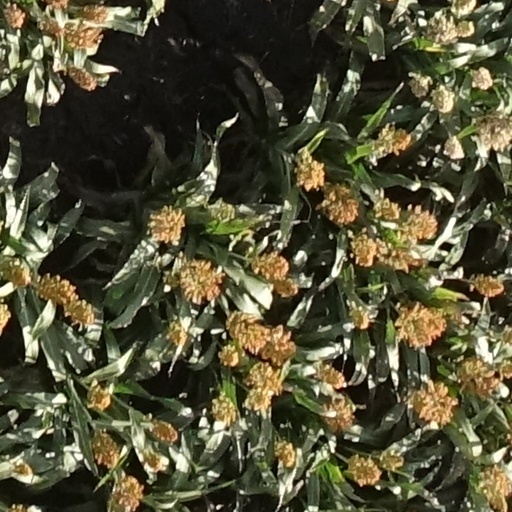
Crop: sorghum